Optofluidics

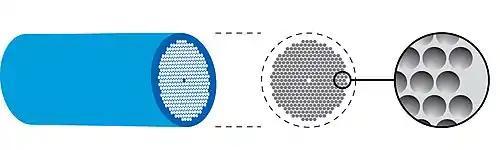
Traditional, hollow photonic crystal fiber

Optofluidic Photonic-crystal fibers (PCFs) are traditional PFCs modified with microfluidic techniques. Photonic-crystal fibers are a type of fiber optic waveguide with cladding layers arranged in a crystalline fashion in their cross-sectional areas. Traditionally, these structured cladding layers are filled with a solid-state material with a different refractive indices or are hollow. Each cladded core then acts as a single mode fiber passing multiple light paths in parallel. Traditional PCFs are also limited to using hollow or solid-state cores that must be filled at the time of construction. This means that the material properties the PCFs were set at the time of construction and were limited to the material properties of solid-state materials.